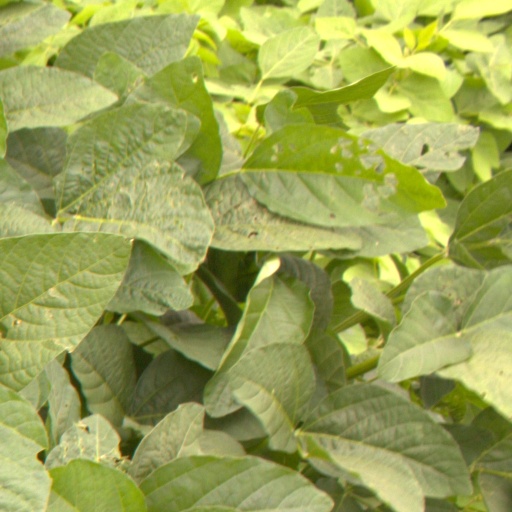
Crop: soybean